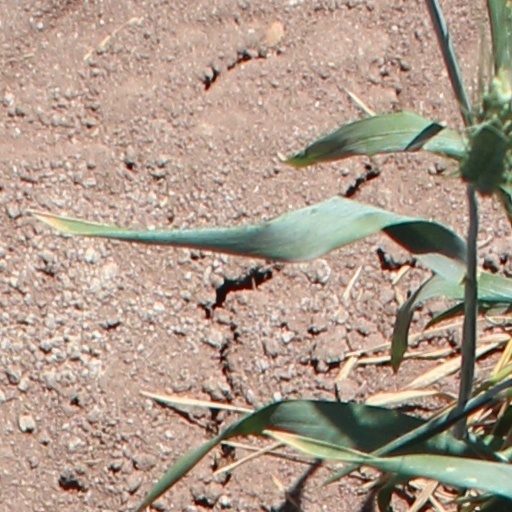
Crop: wheat